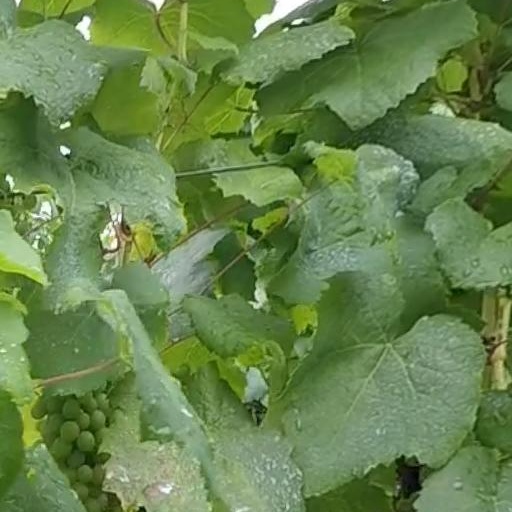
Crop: grape